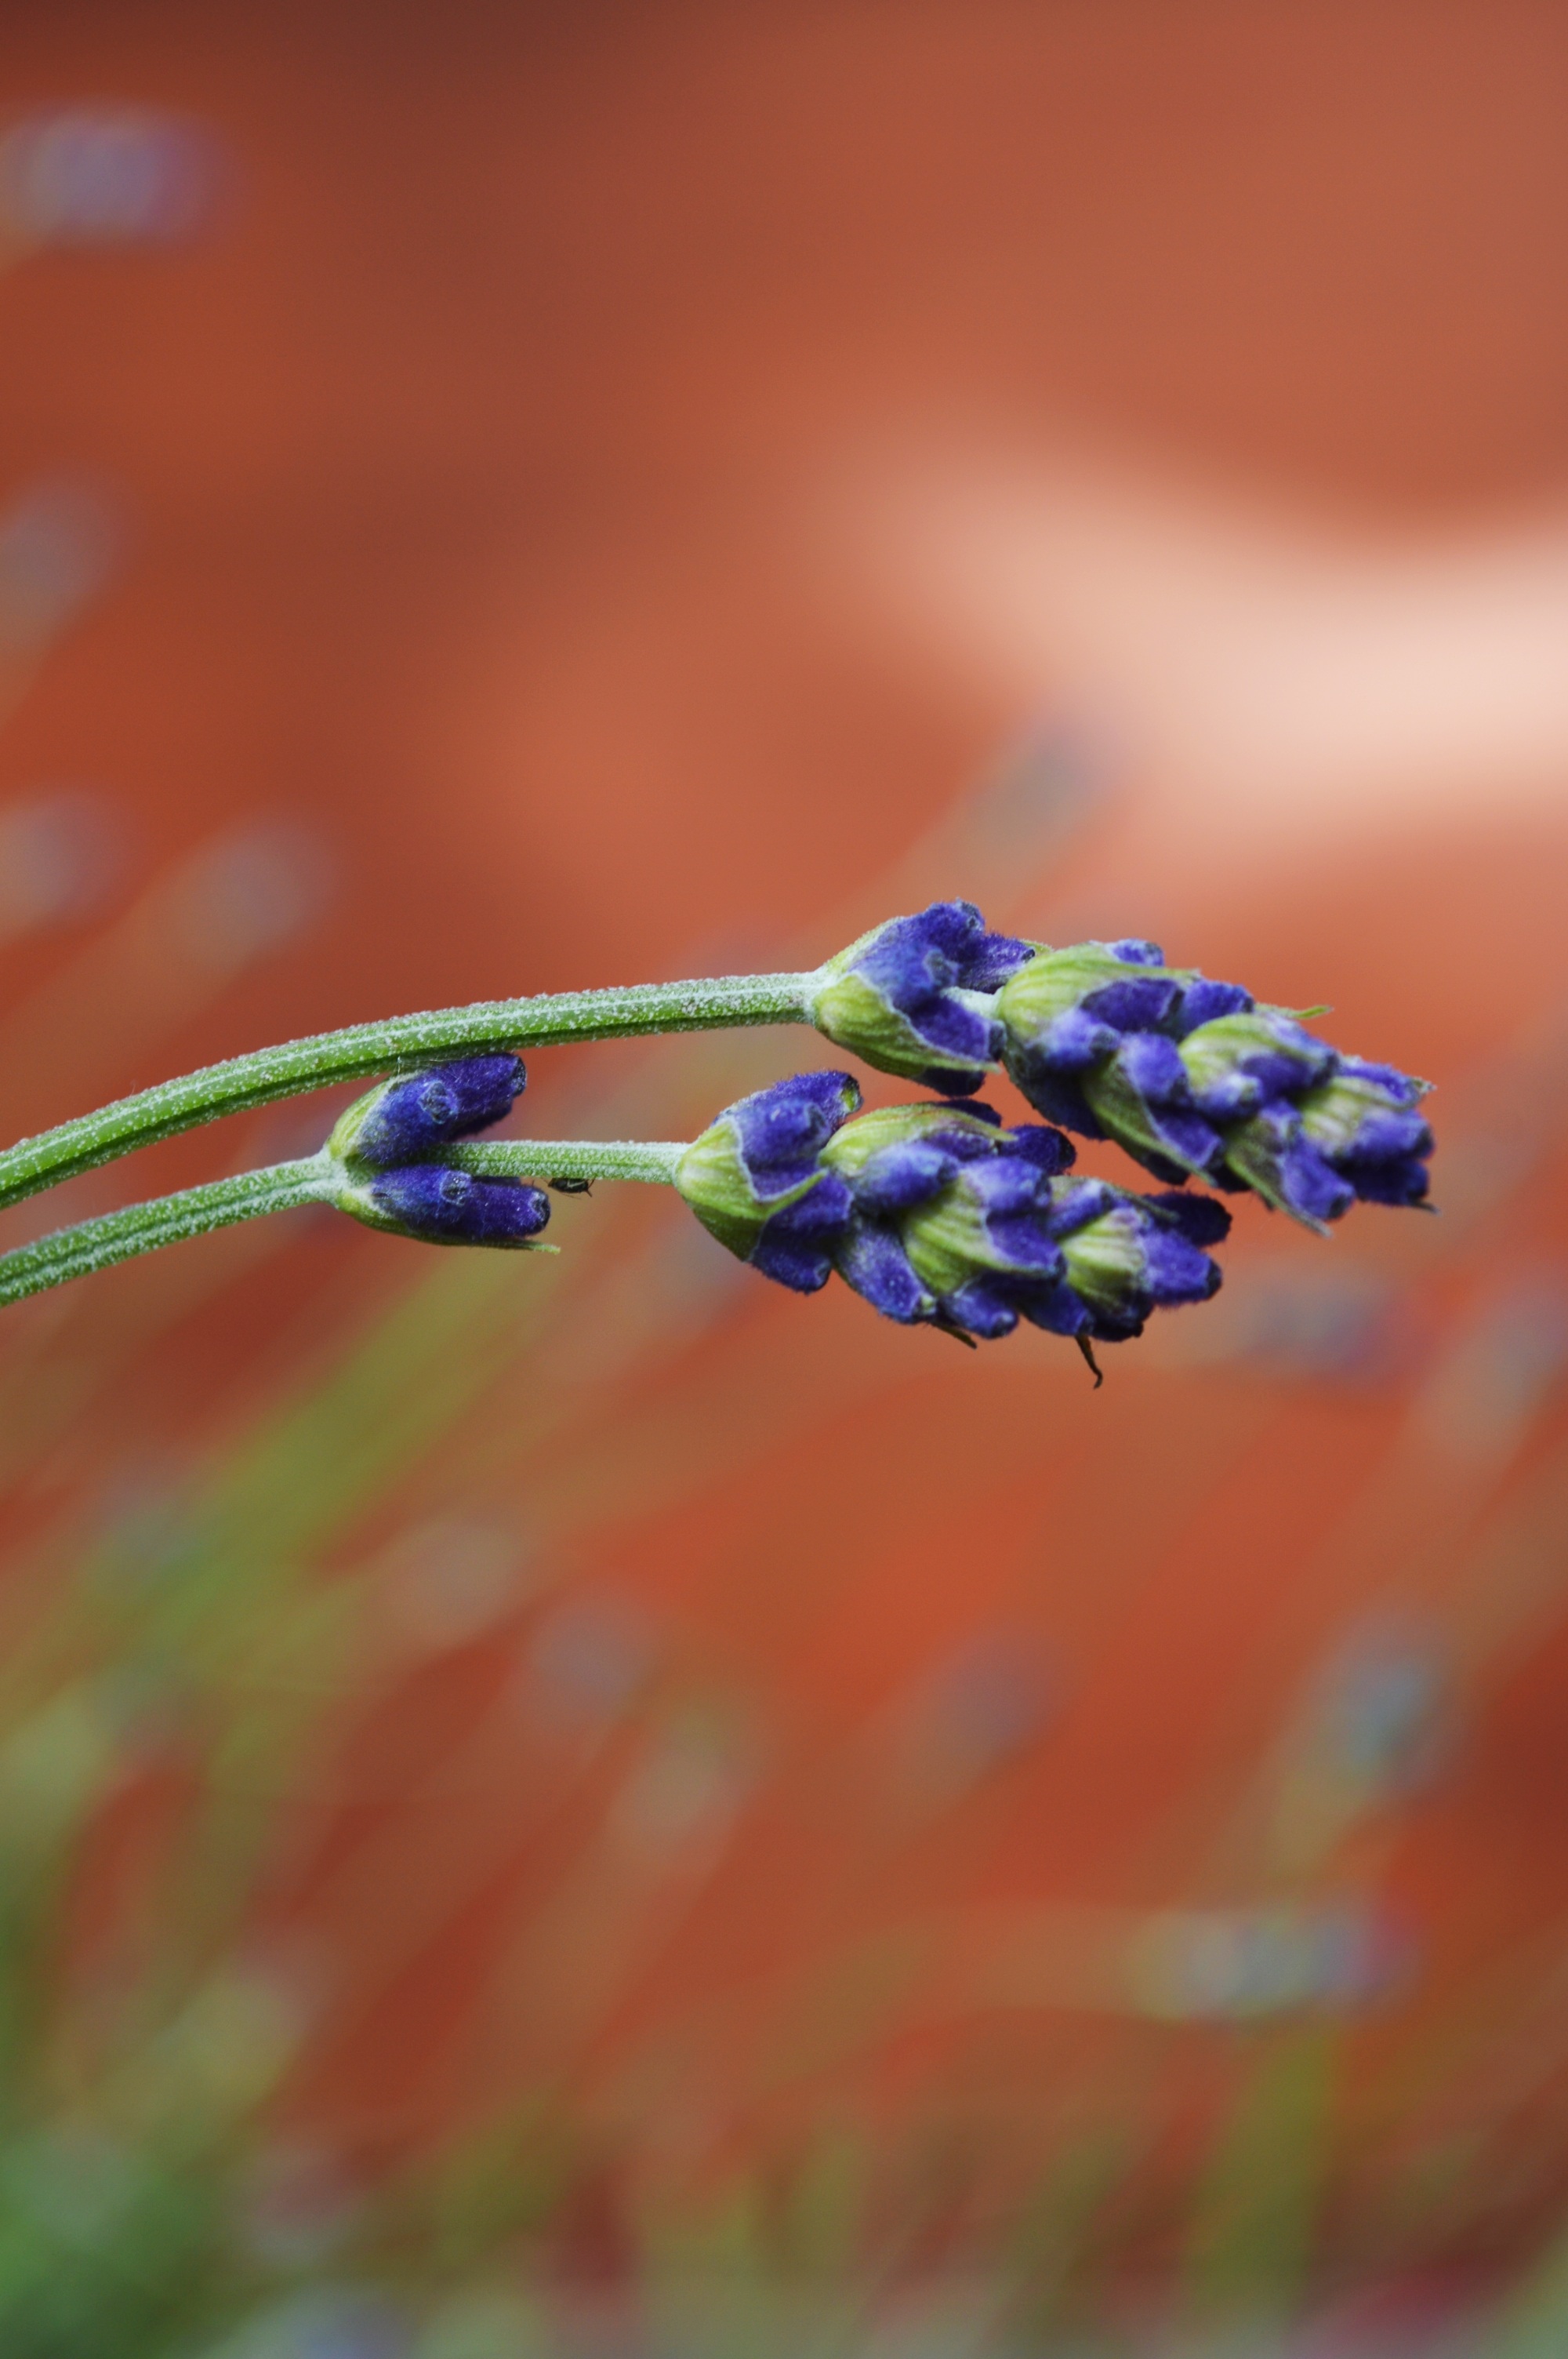
nature, branch, plant, photography, leaf, flower, purple, petal, green, red, color, brown, blue, flora, lavender, wildflower, close up, lights, terrace, macro photography, plant stem